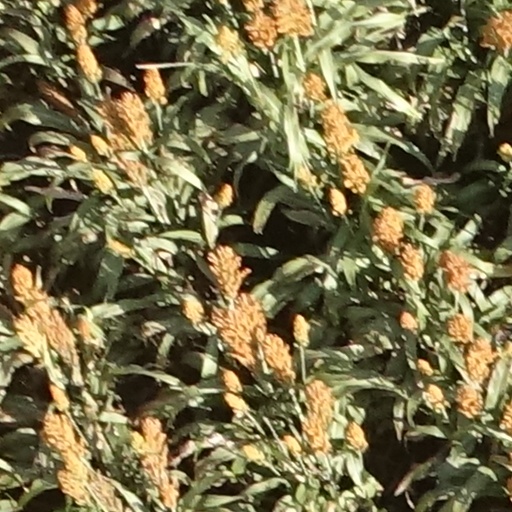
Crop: sorghum